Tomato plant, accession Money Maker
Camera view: horizontal (90 deg, fisheye); turntable rotation: 180 degrees
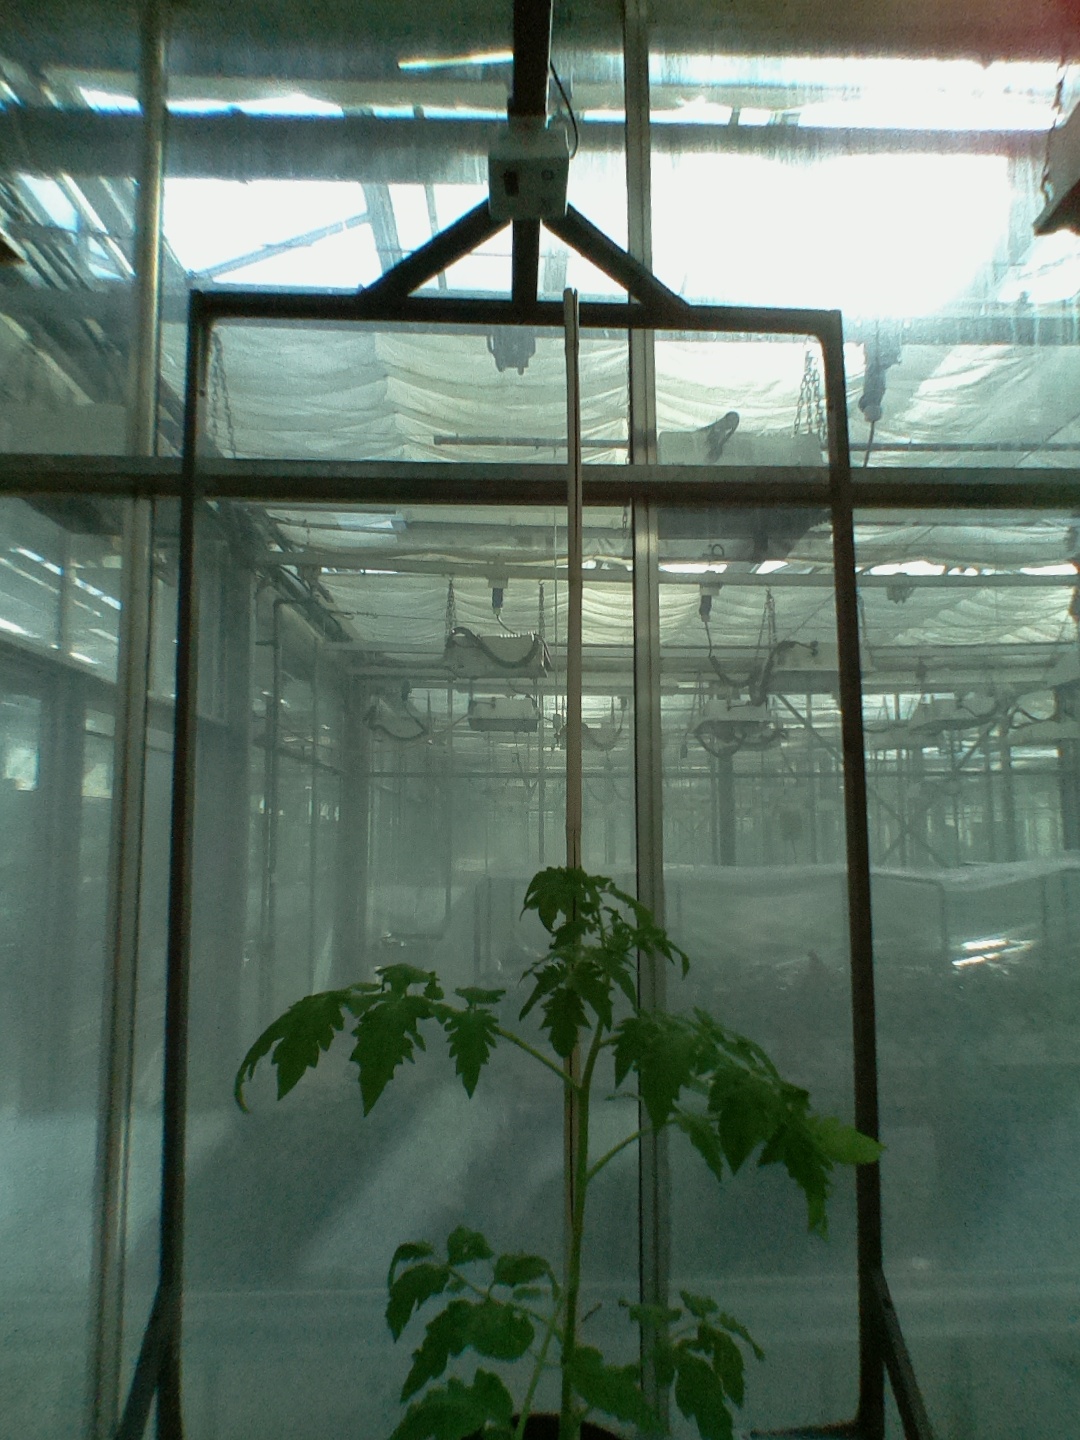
BBCH growth stage 15: 10 of true leaves visible